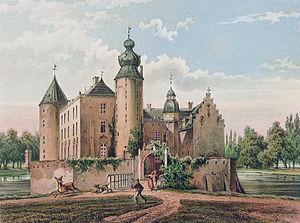
La Maison de Limburg Stirum ou de Limbourg Styrum est une des plus anciennes familles d’Europe. Elle prend son nom au XIIᵉ siècle, du comté souverain de Limbourg-sur-la-Lenne, qui doit son nom à la ville de Limbourg situé le long de la Lenne. Cette ville doit son nom au duché de Limbourg et sa capitale Limbourg. Elle est la seule branche survivante de la dynastie des comtes de Berg, qui régne du XIᵉ siècle au début du XVIᵉ siècle sur une grande partie de la Westphalie.